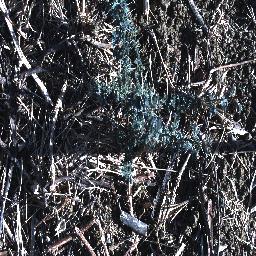
Label: prickly_acacia